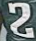
Number: 2